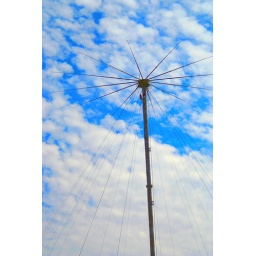
Antenna against blue sky